Kurt Busch

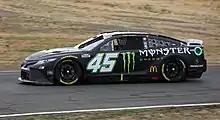
Busch’s No. 45 at Sonoma Raceway in 2022

Busch started 2021 with one Top 5 and two Top 10 finishes in the first three races, but his results declined until a 6th-place finish at Sonoma in race 16, sparking a streak of three consecutive Top 8 finishes. On June 30, Justin Marks, co-founder of Trackhouse Racing, announced he had acquired Chip Ganassi Racing's NASCAR operations, making Busch a free agent after the season. On July 11, Kurt won the Quaker State 400 at Atlanta, holding off his brother Kyle, securing a playoff spot and their final 1-2 finish together. Busch was eliminated in the Round of 16 at Bristol and finished the season 11th in points.